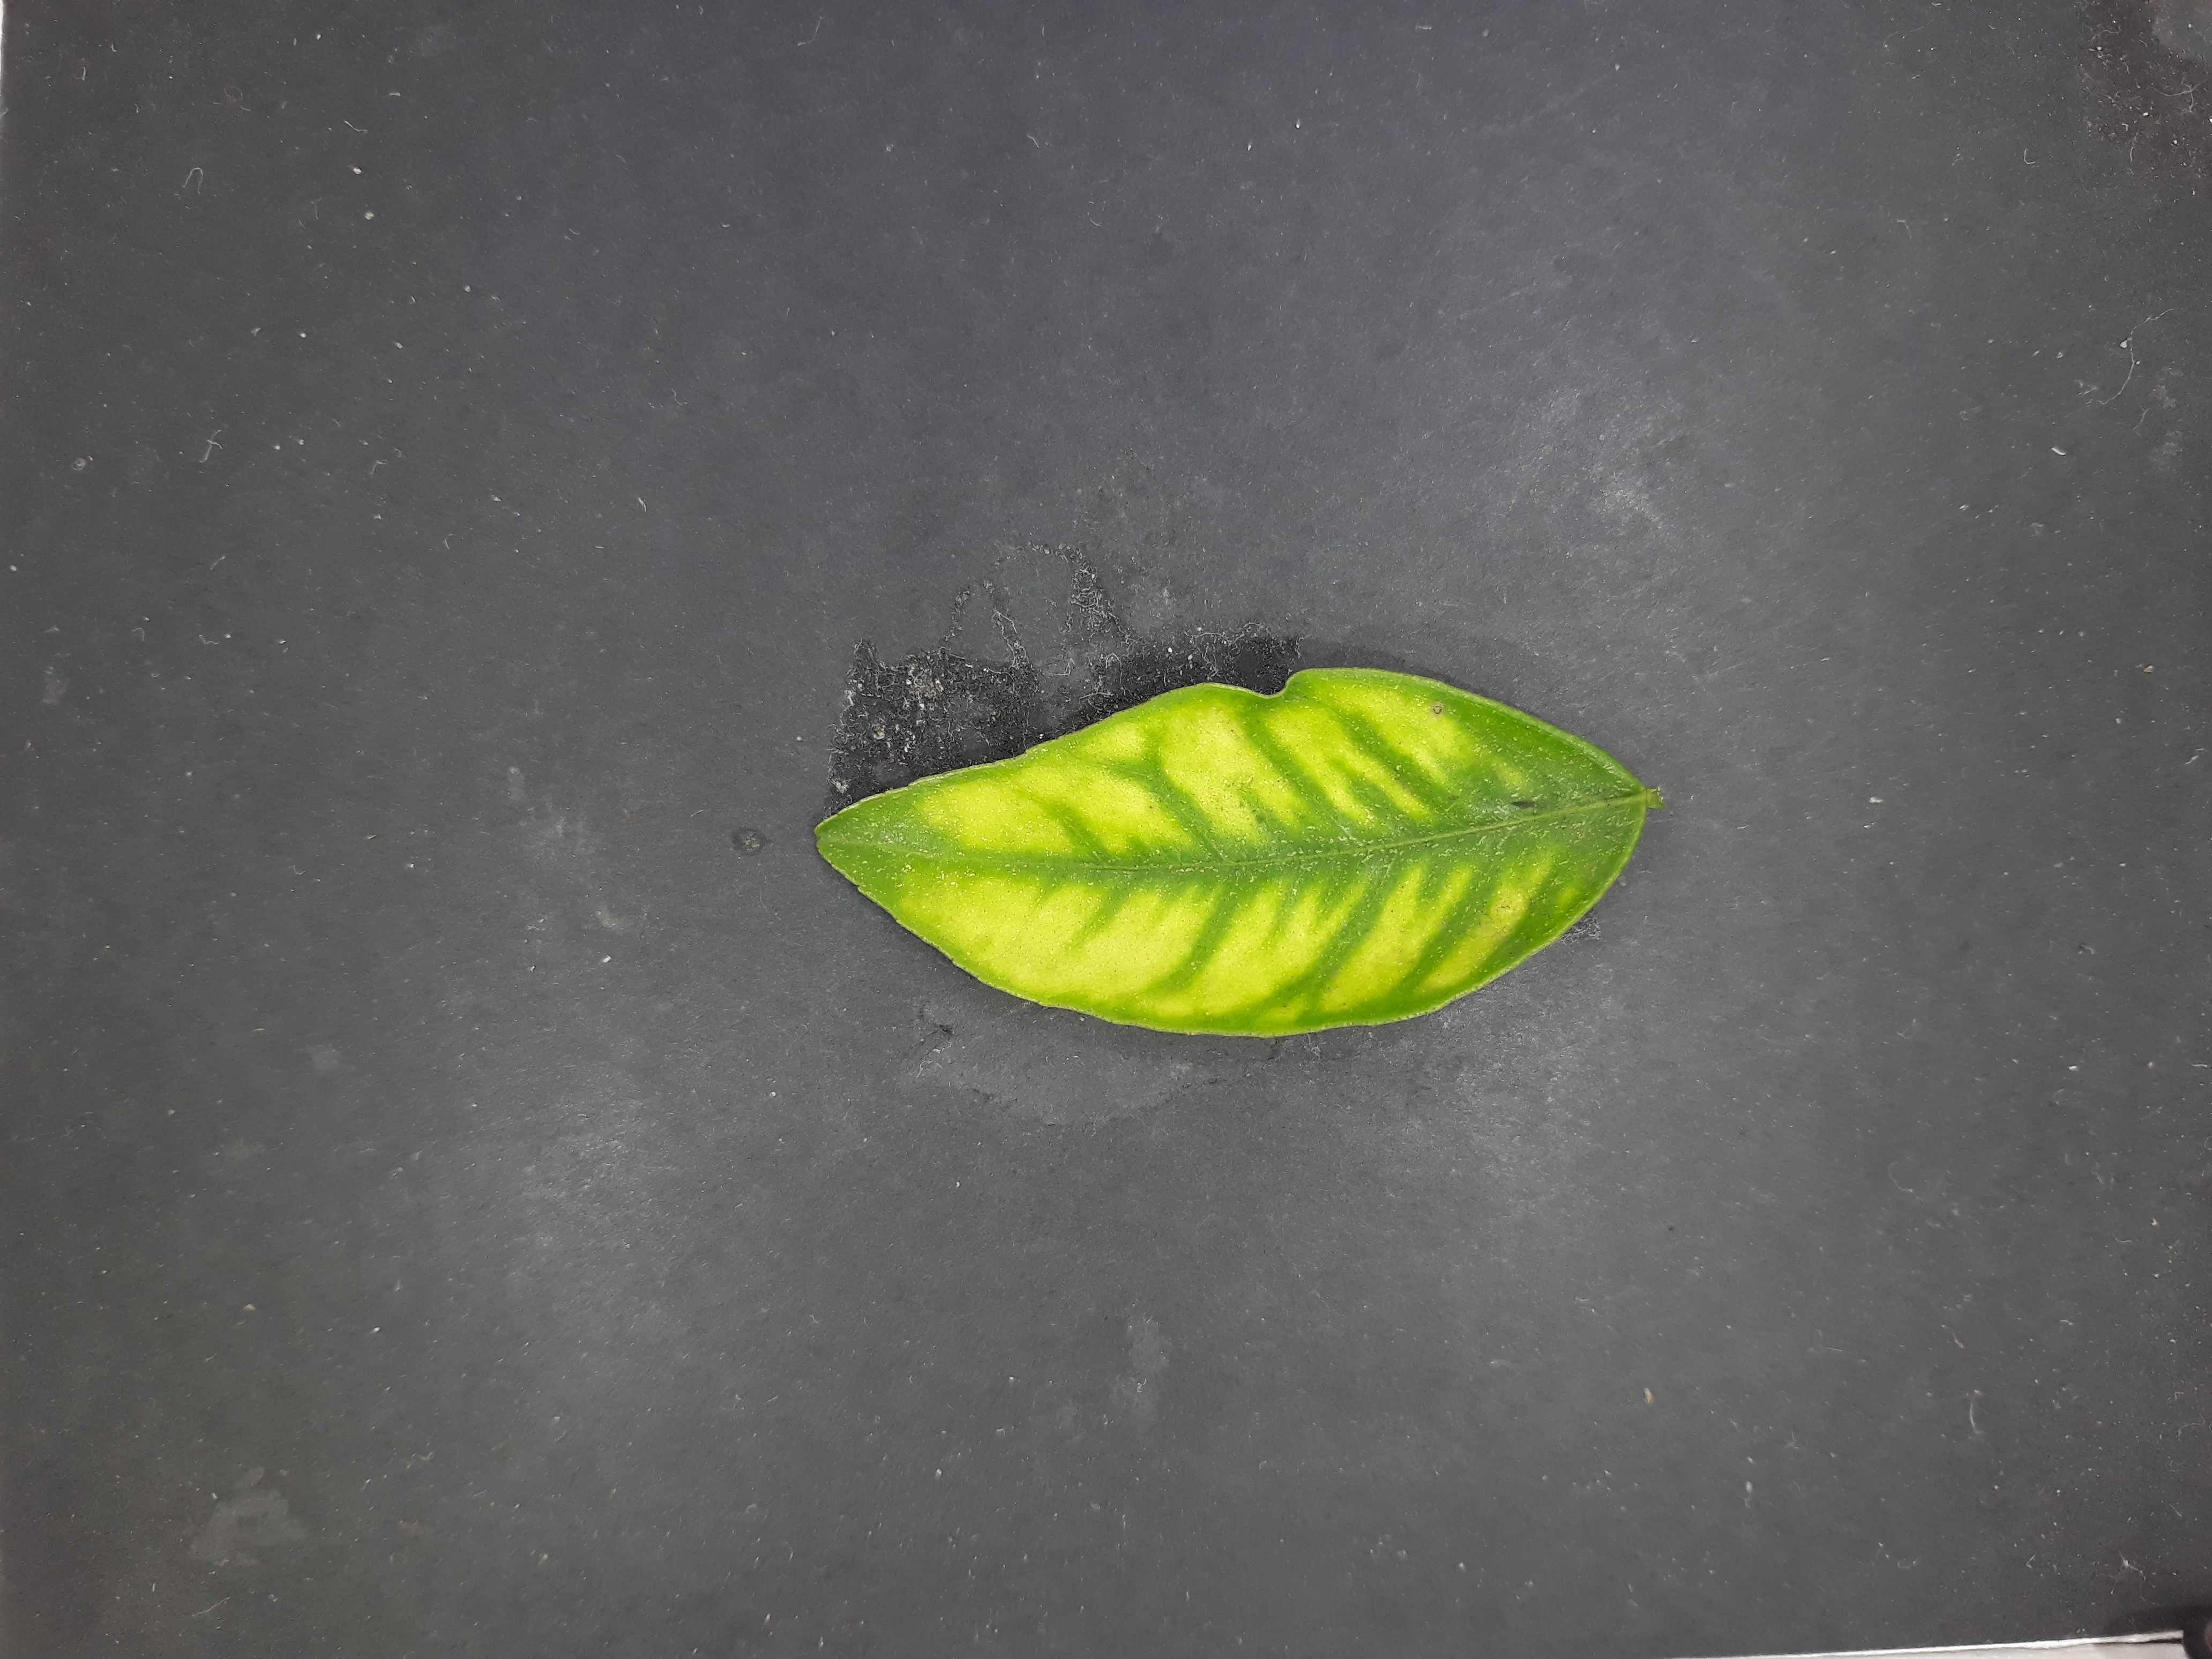
Label: Zinc deficiency (Zn)